Paila marina
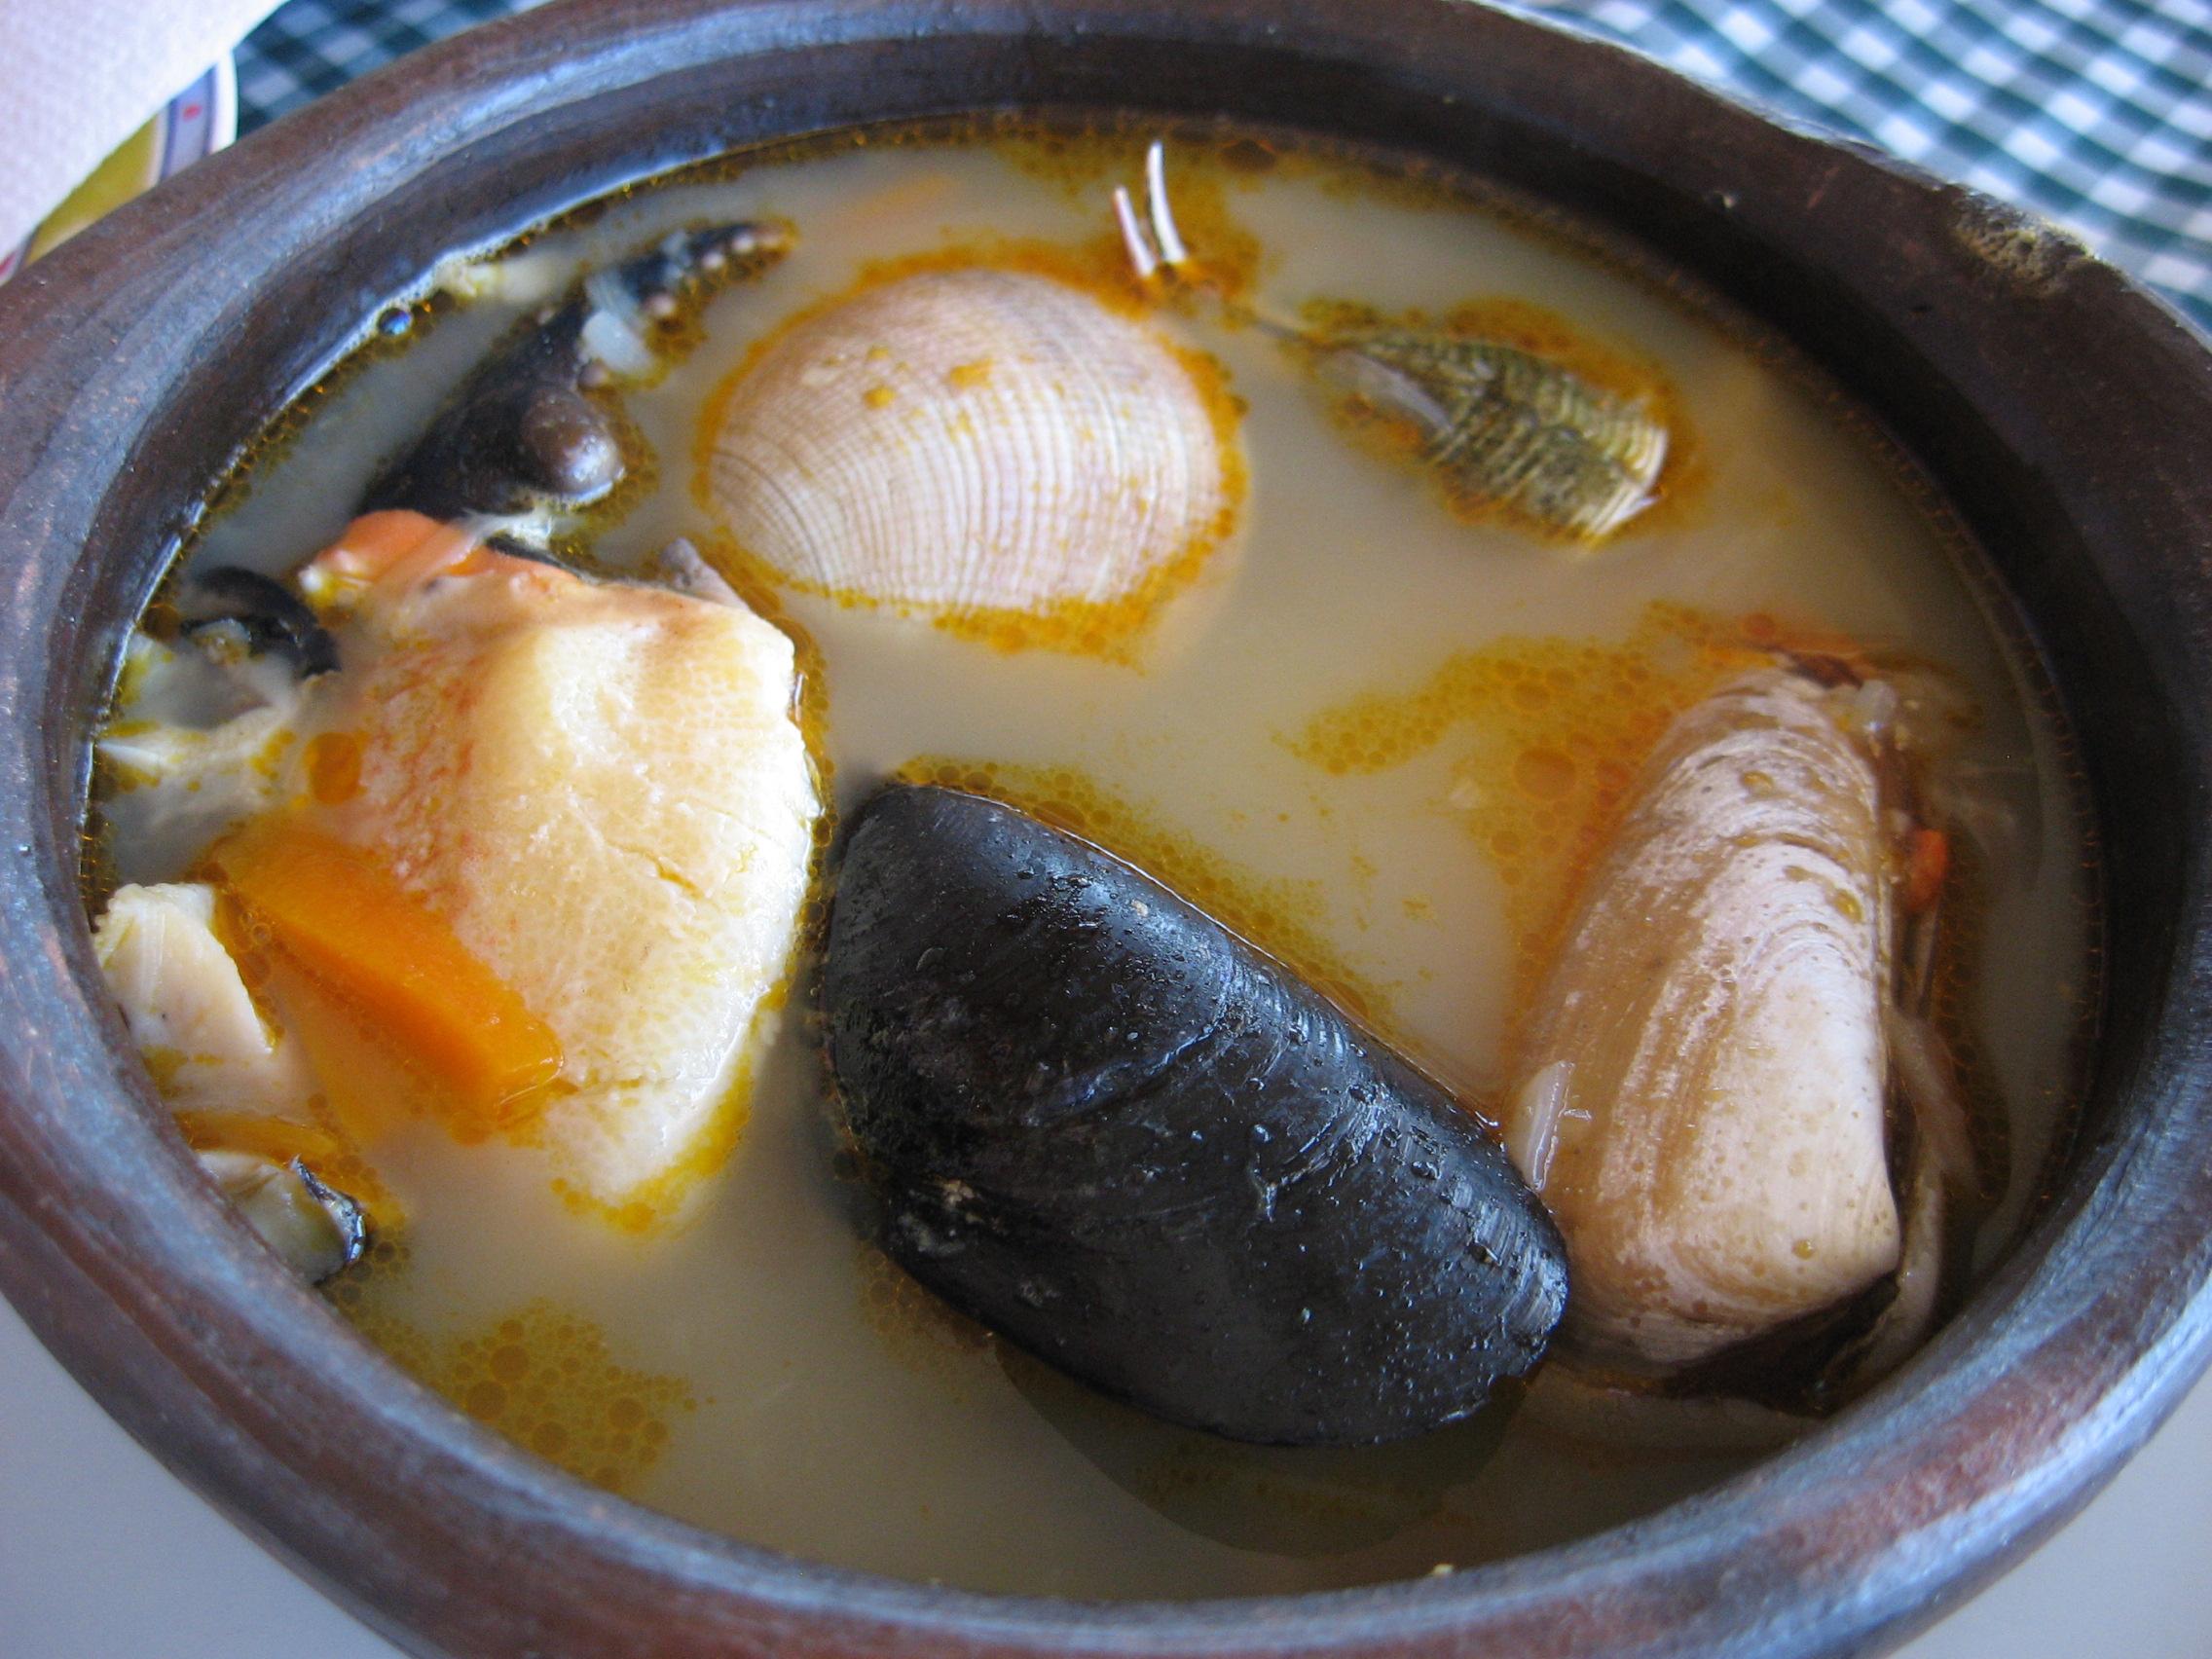
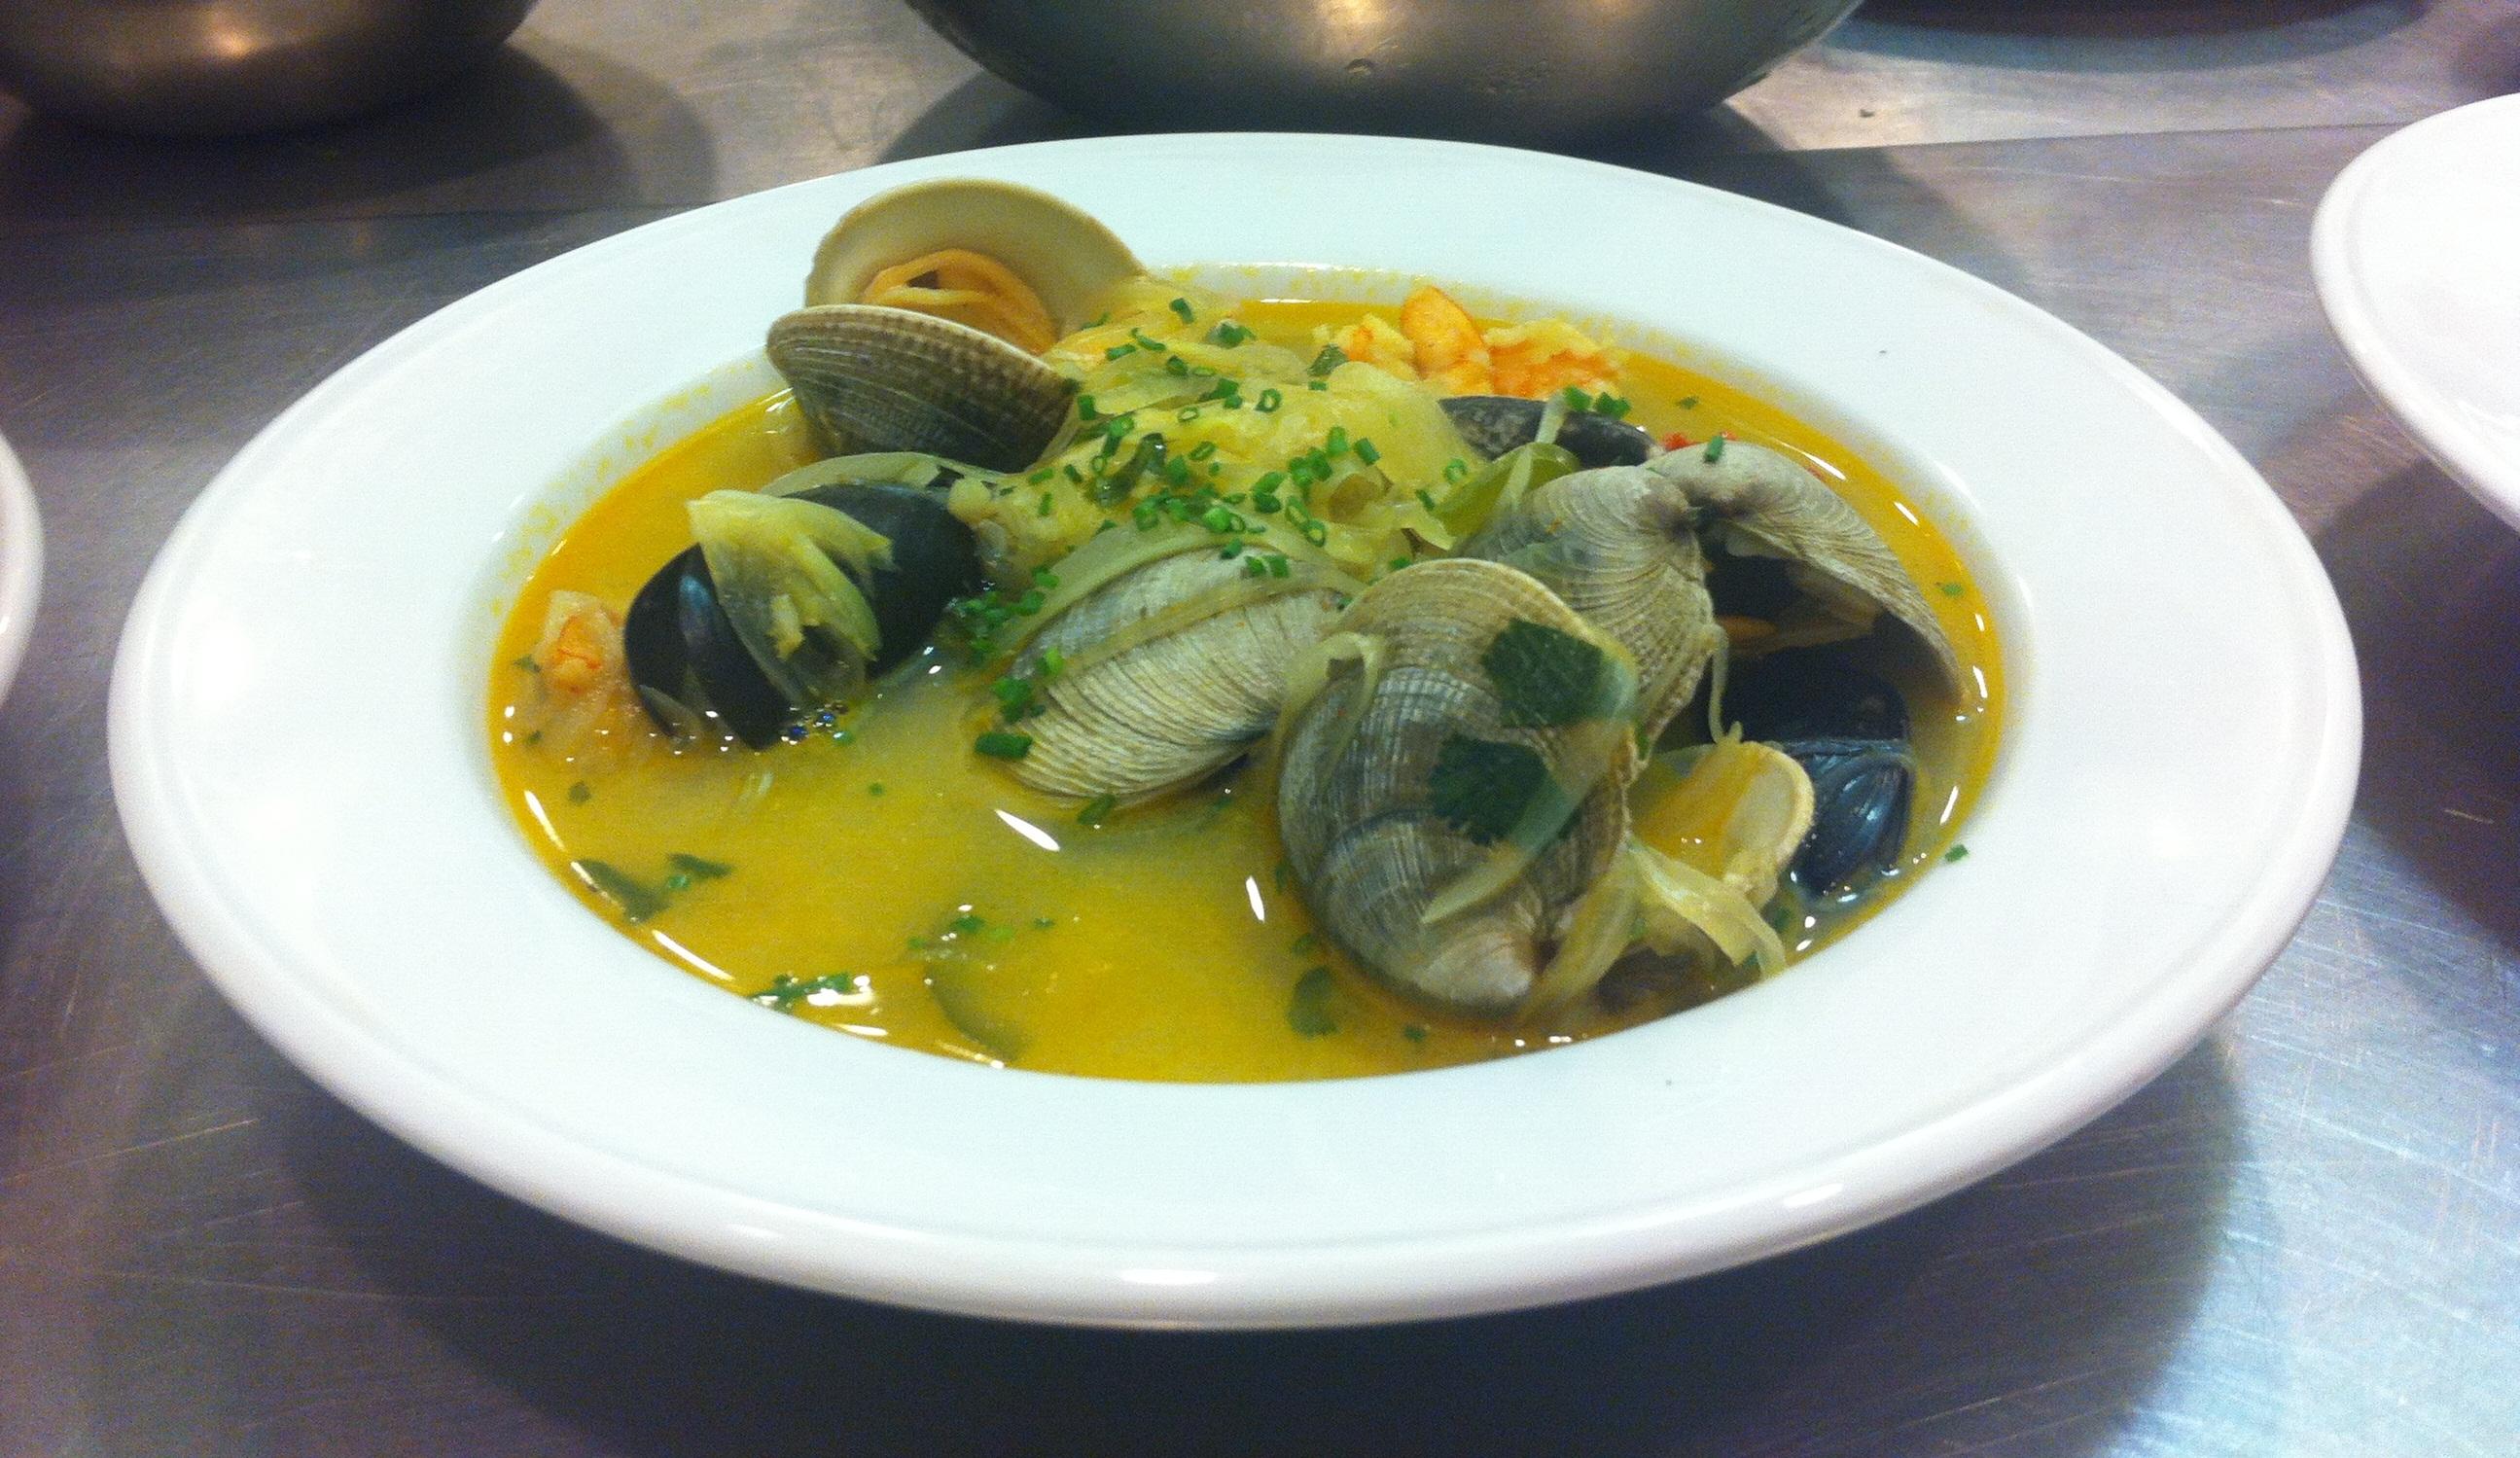
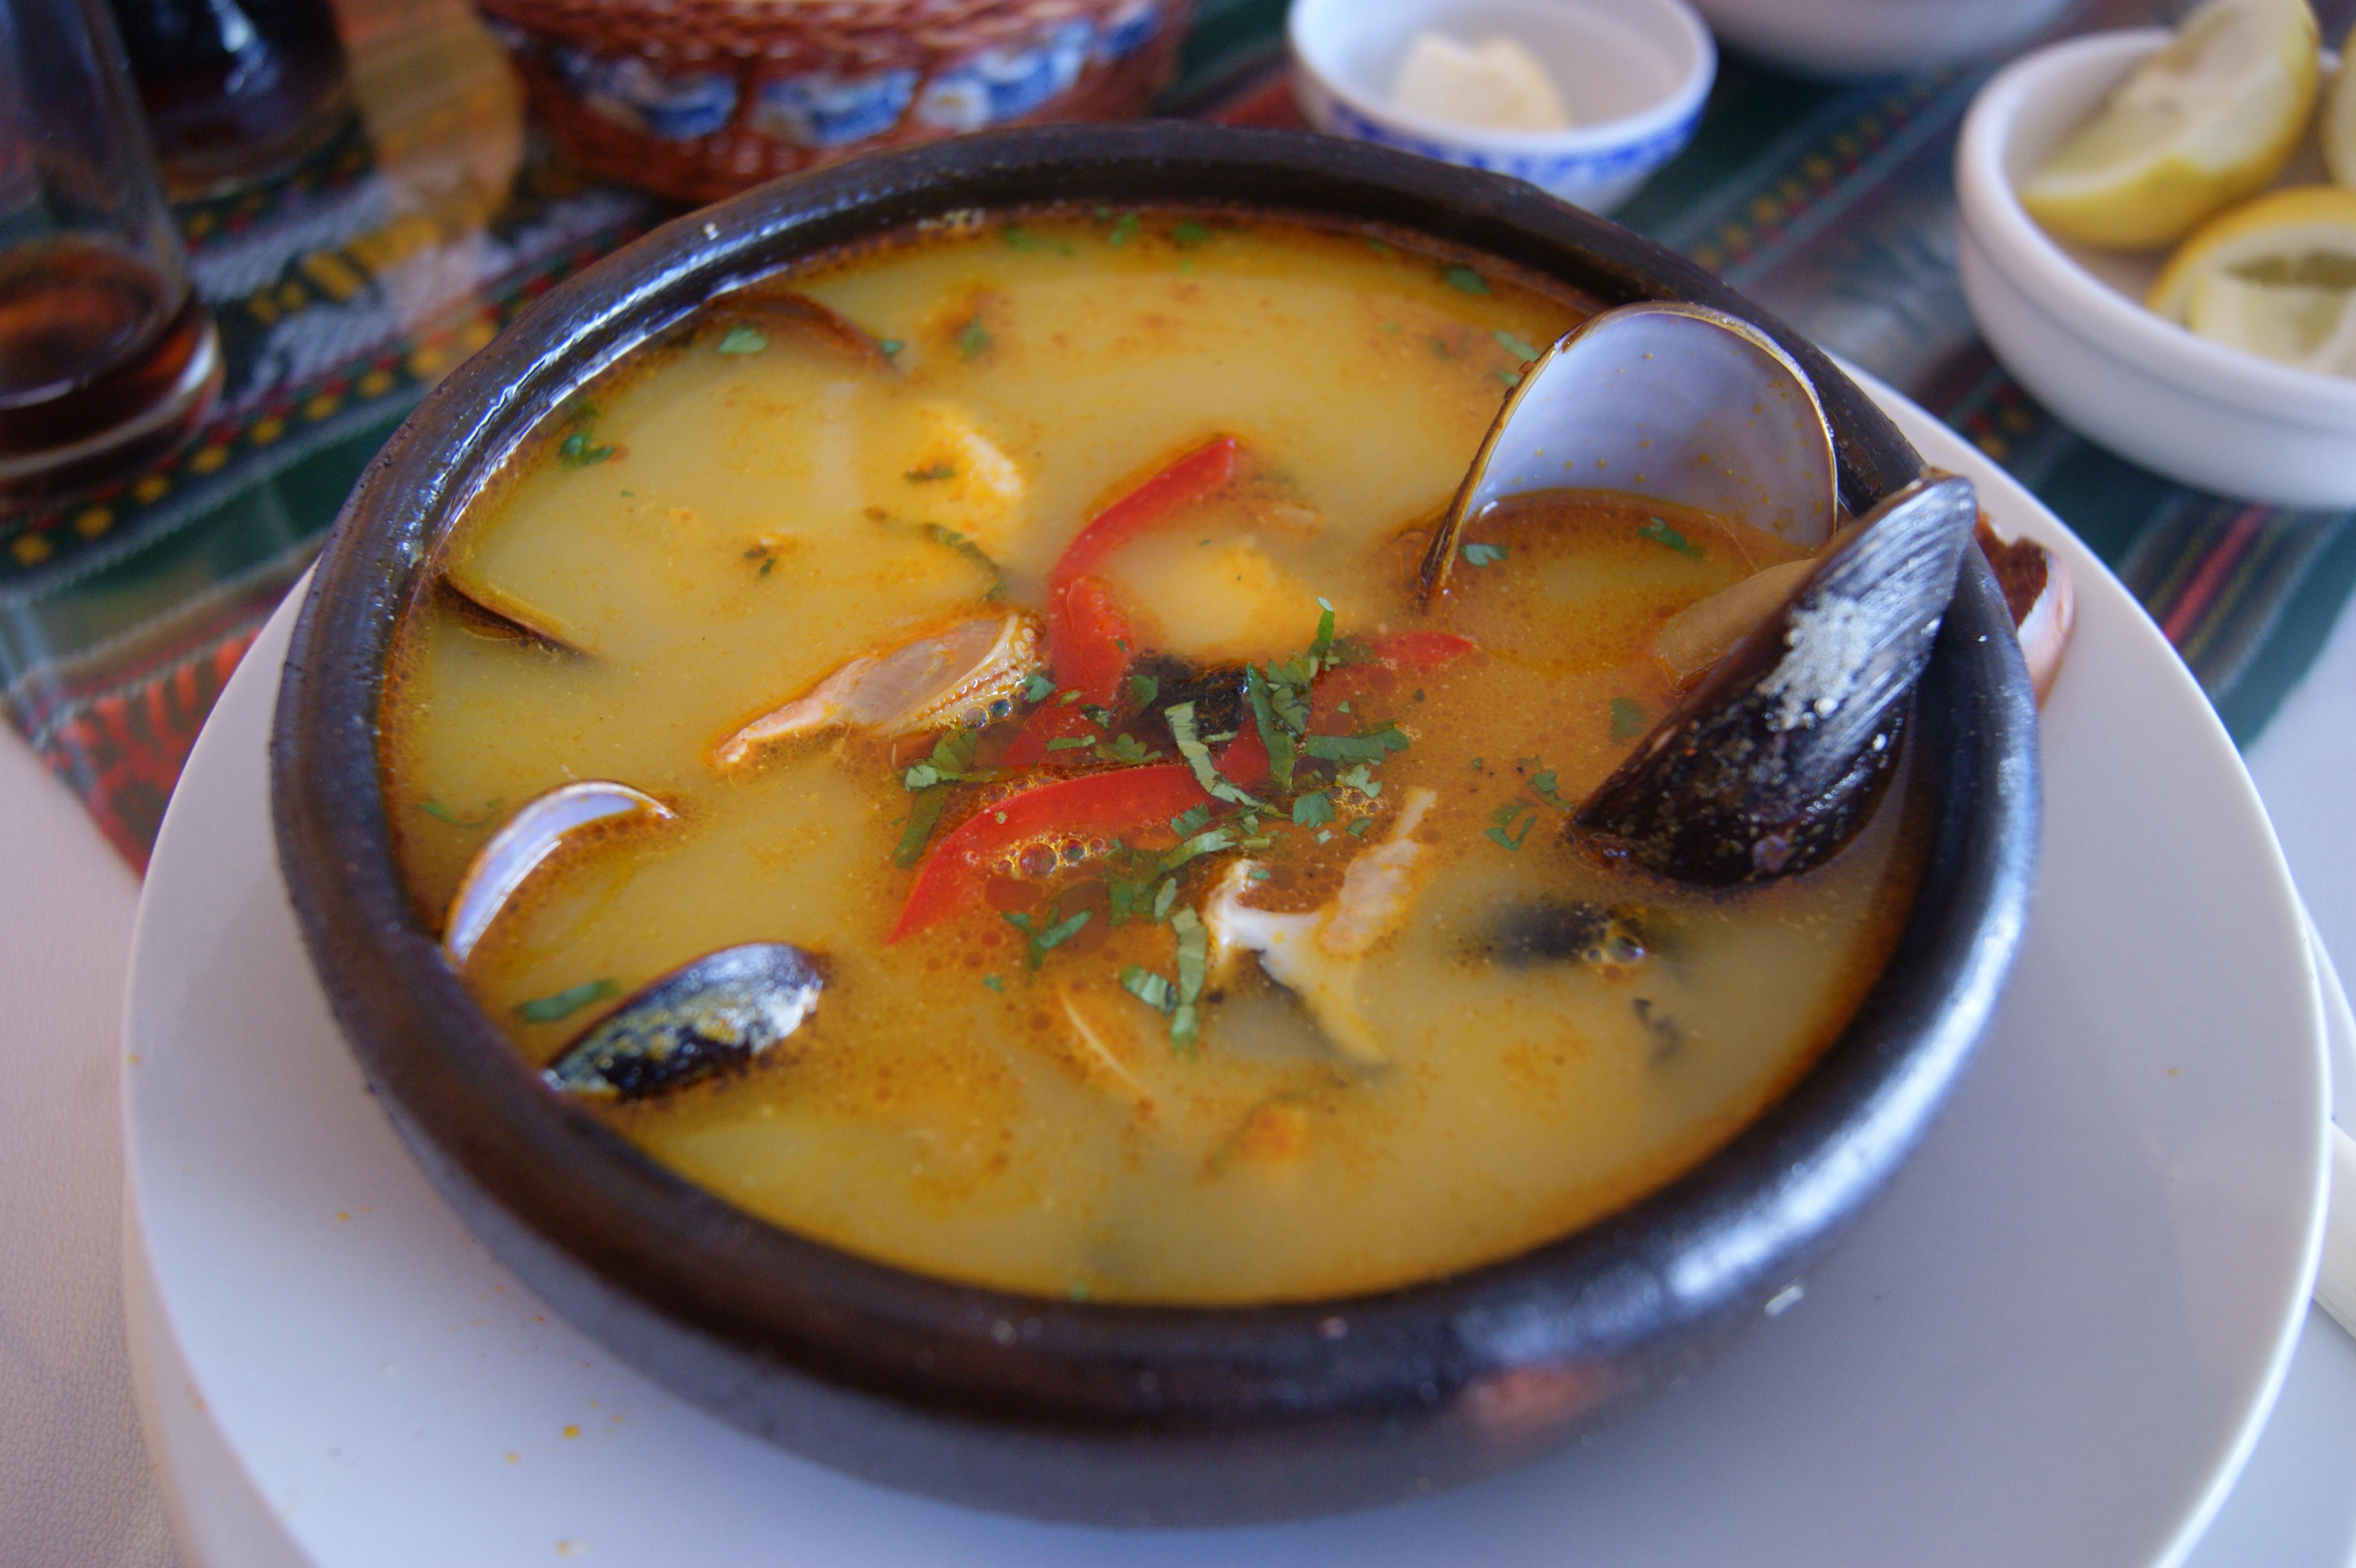
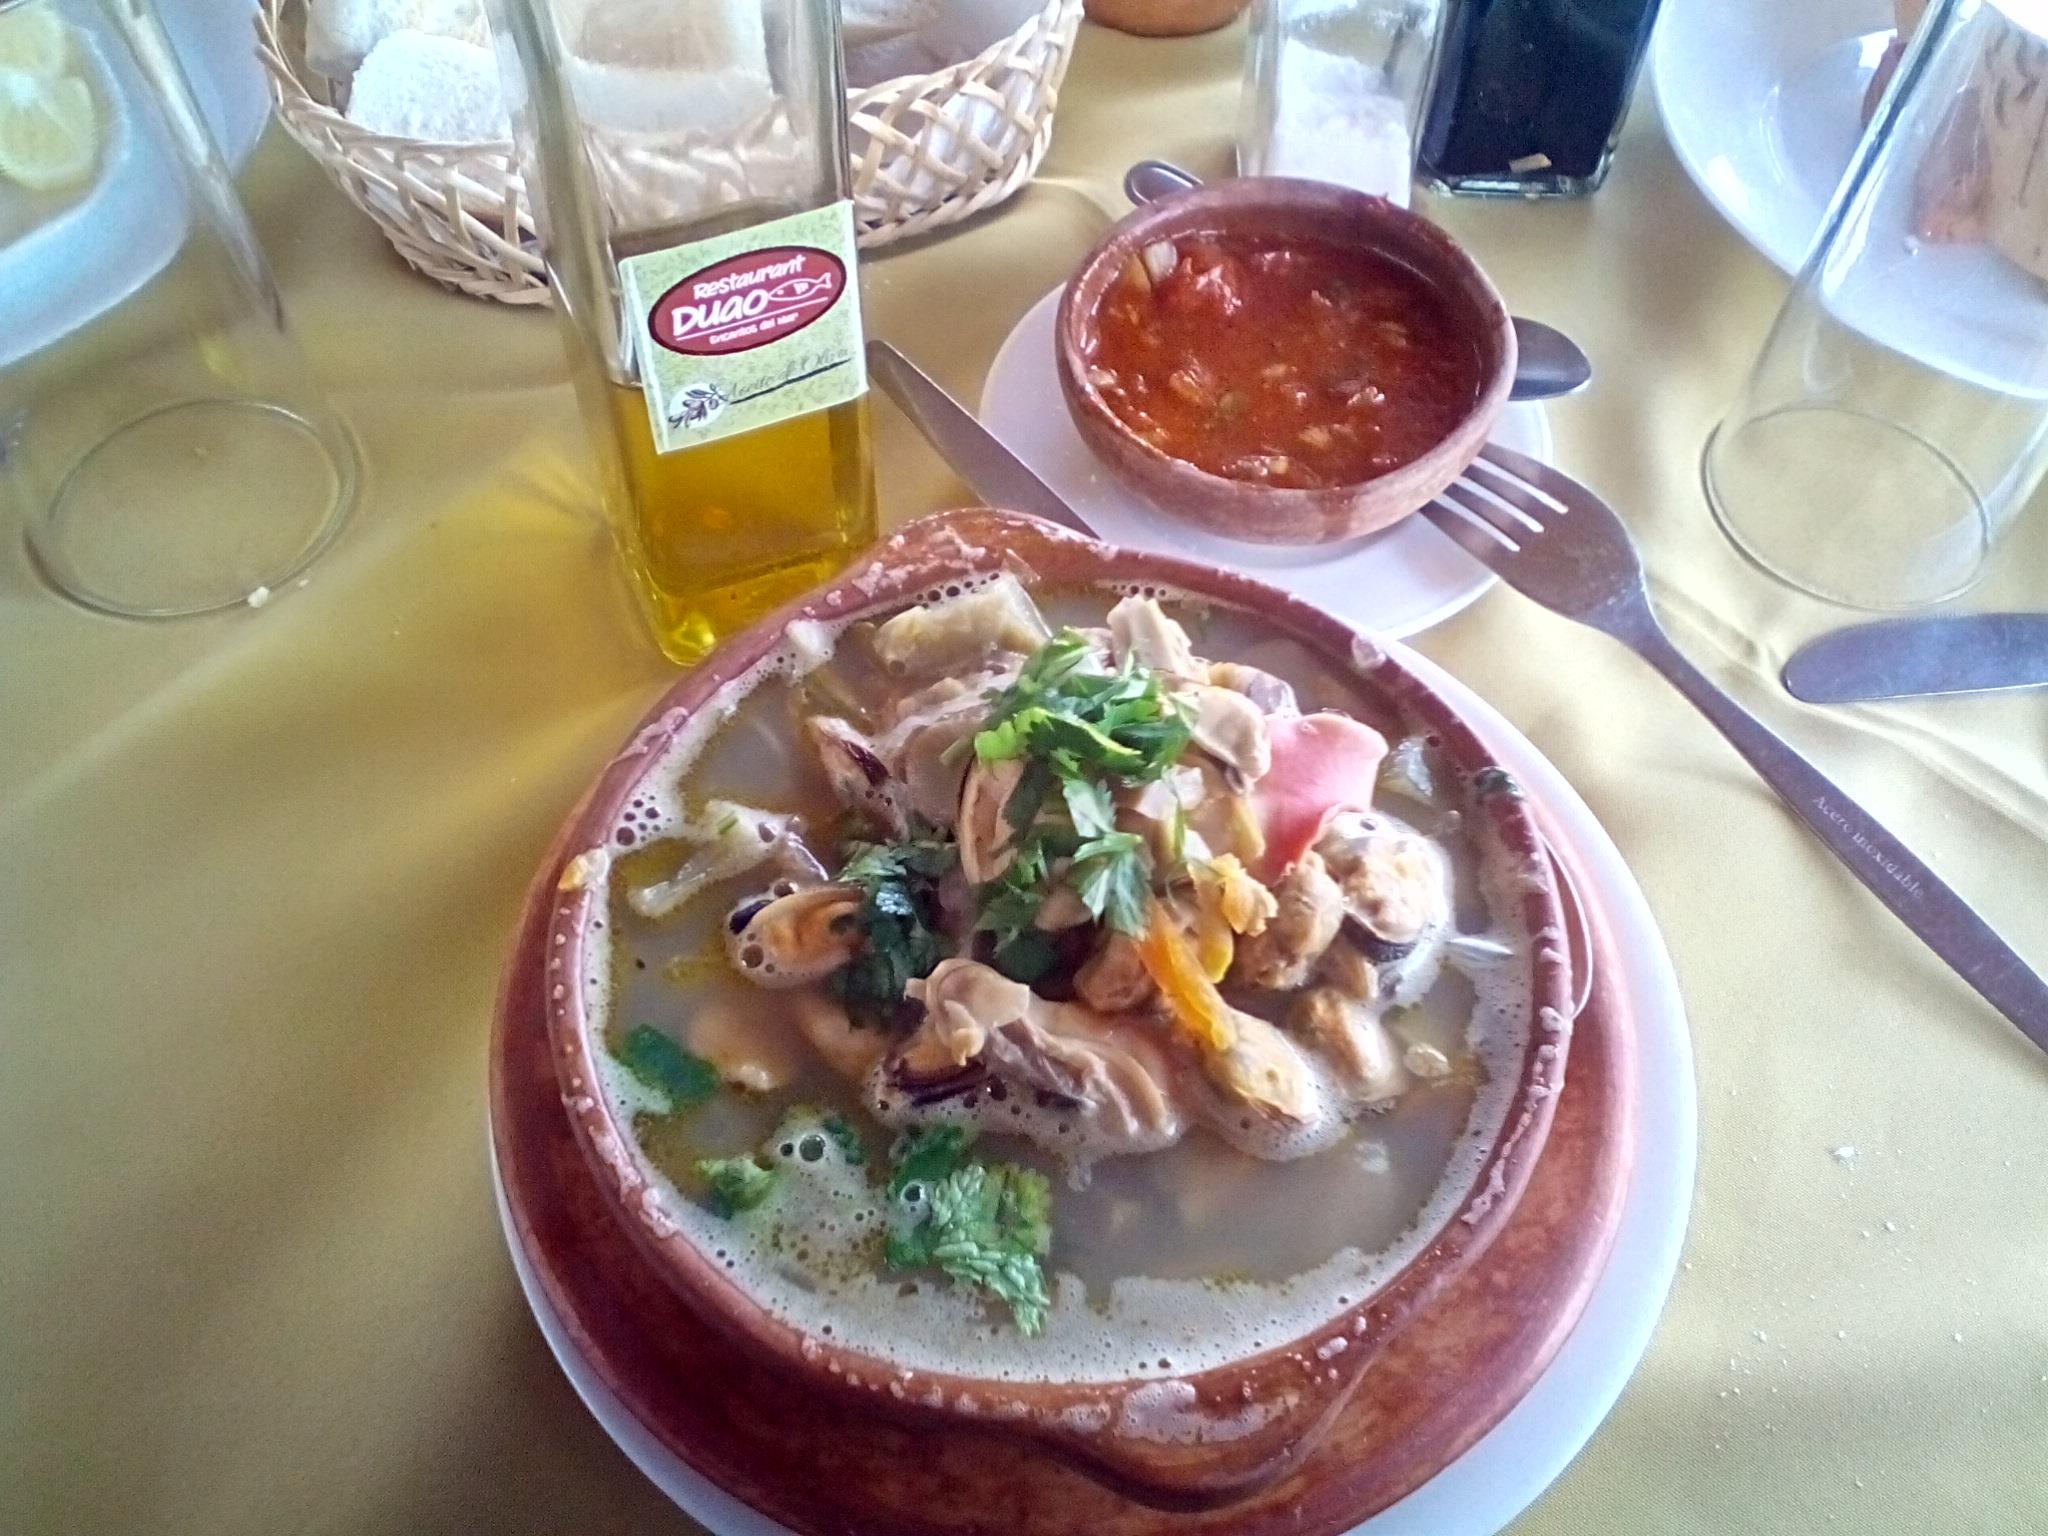
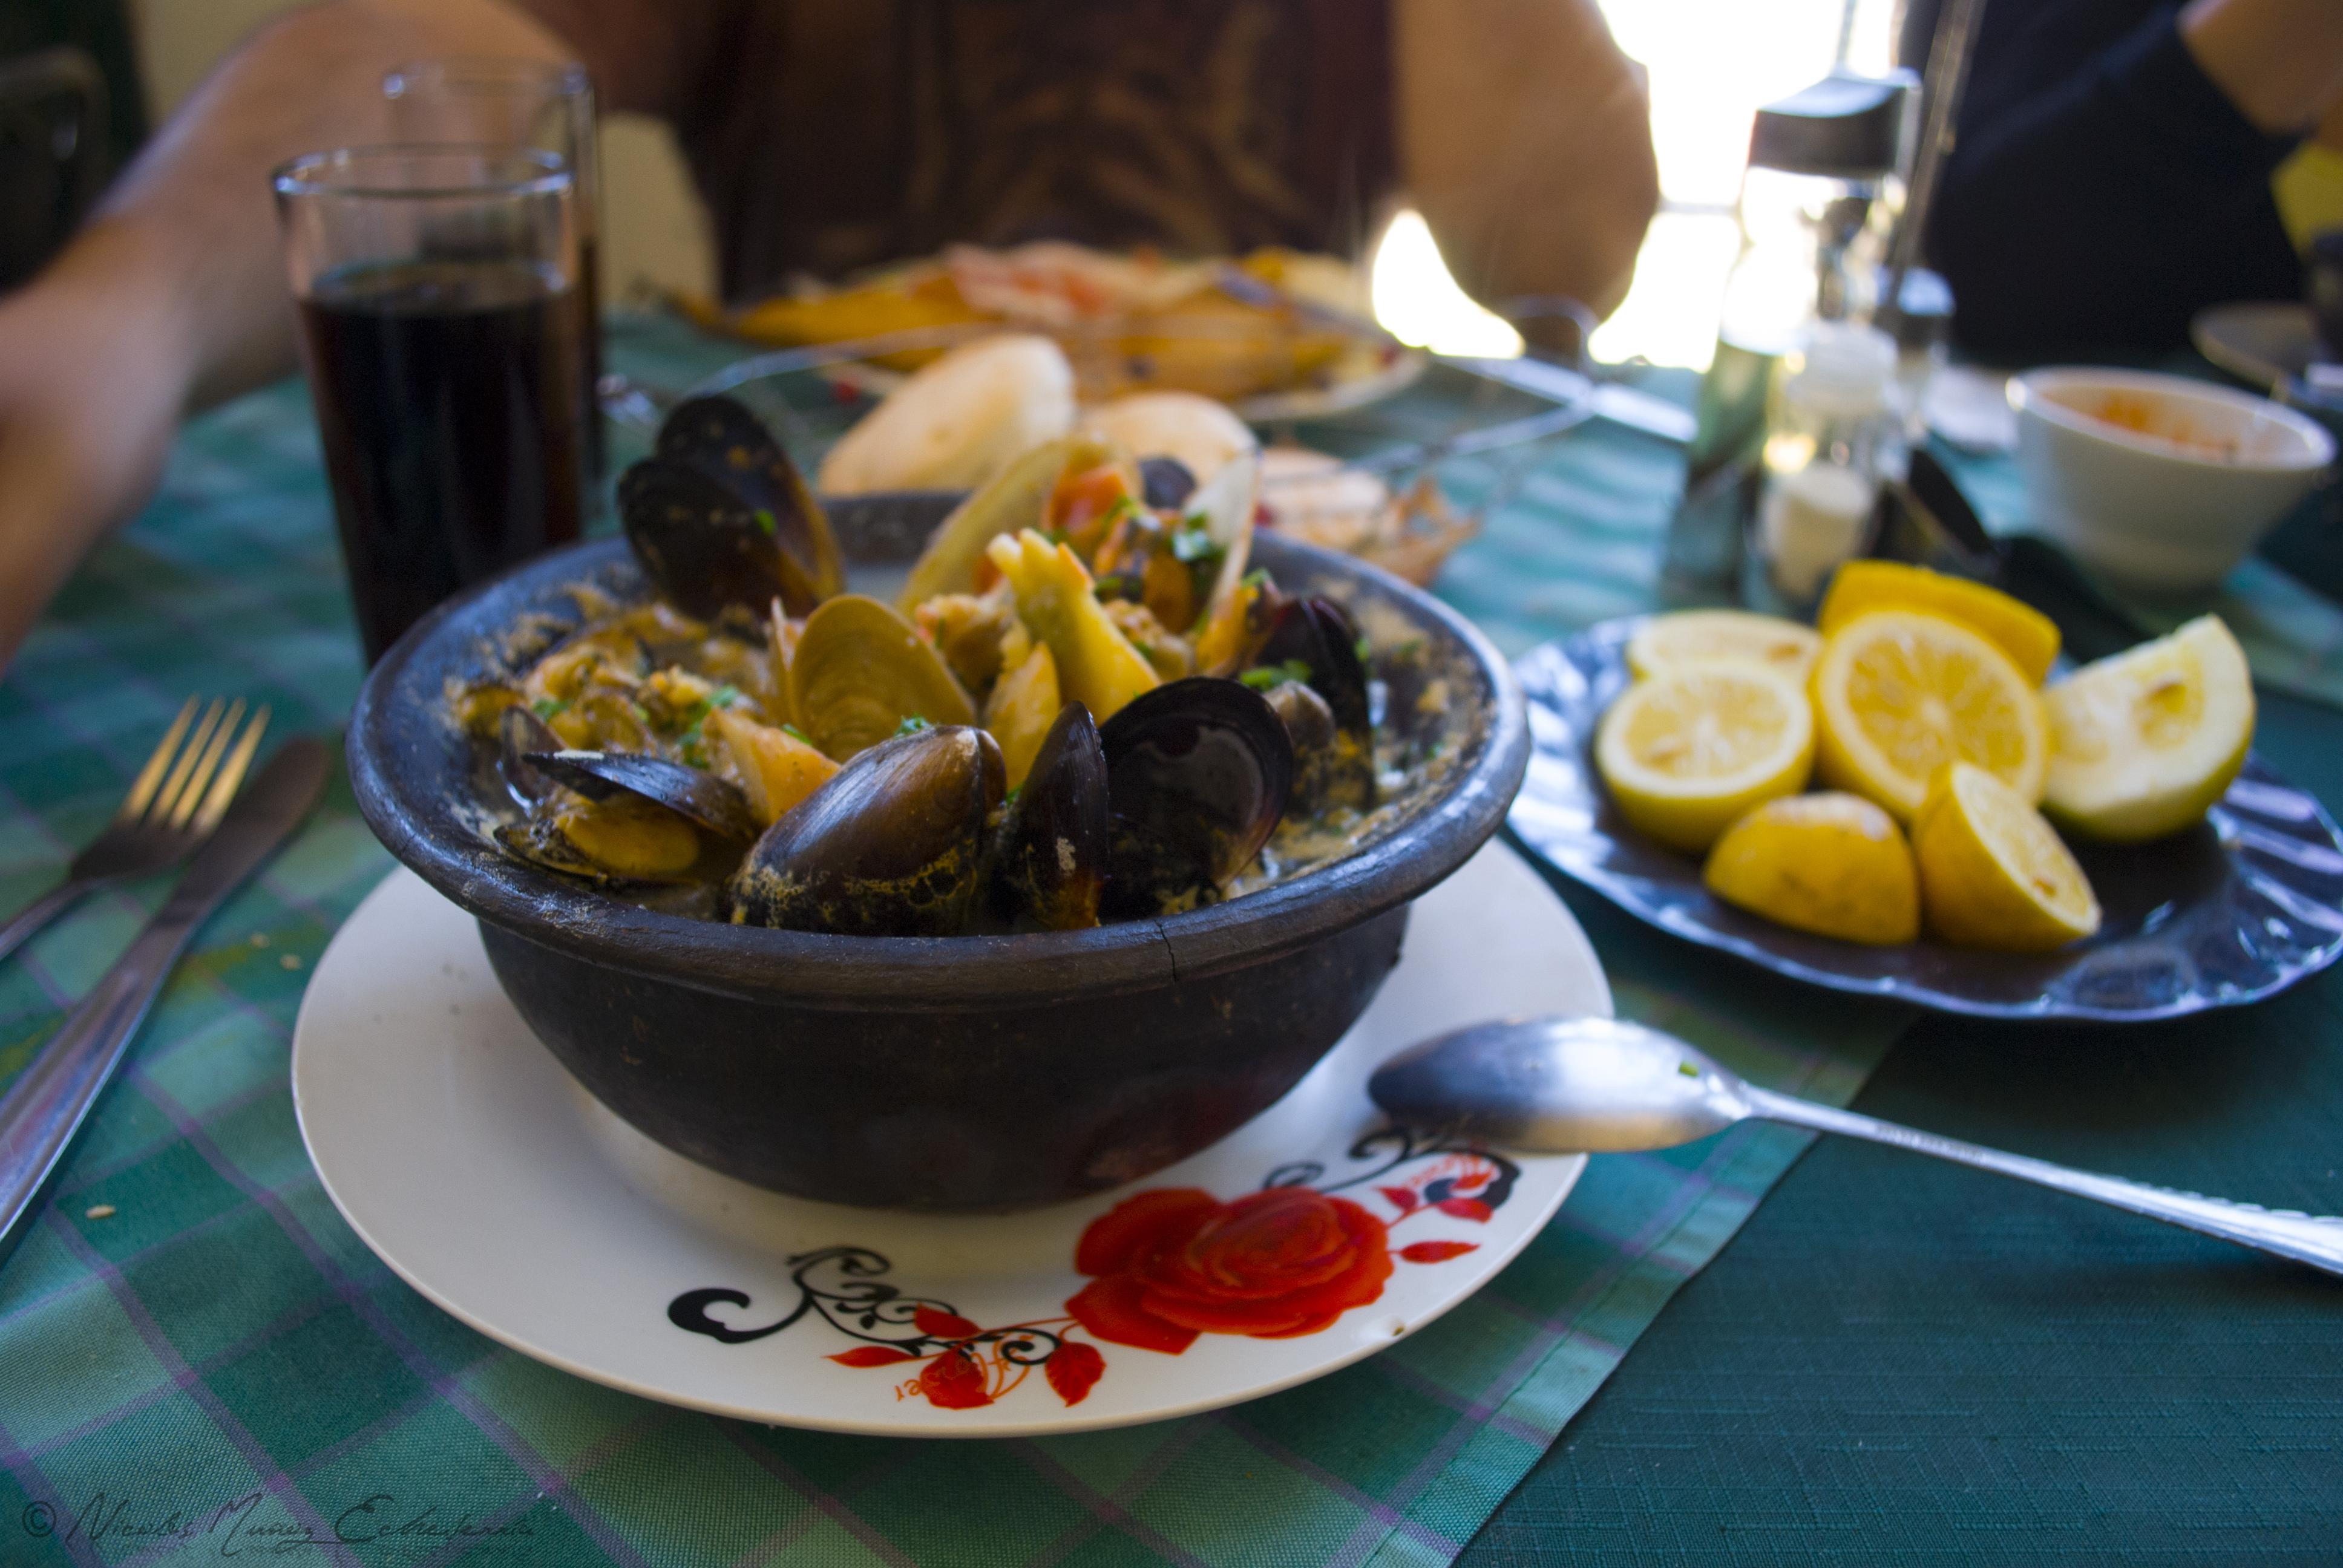
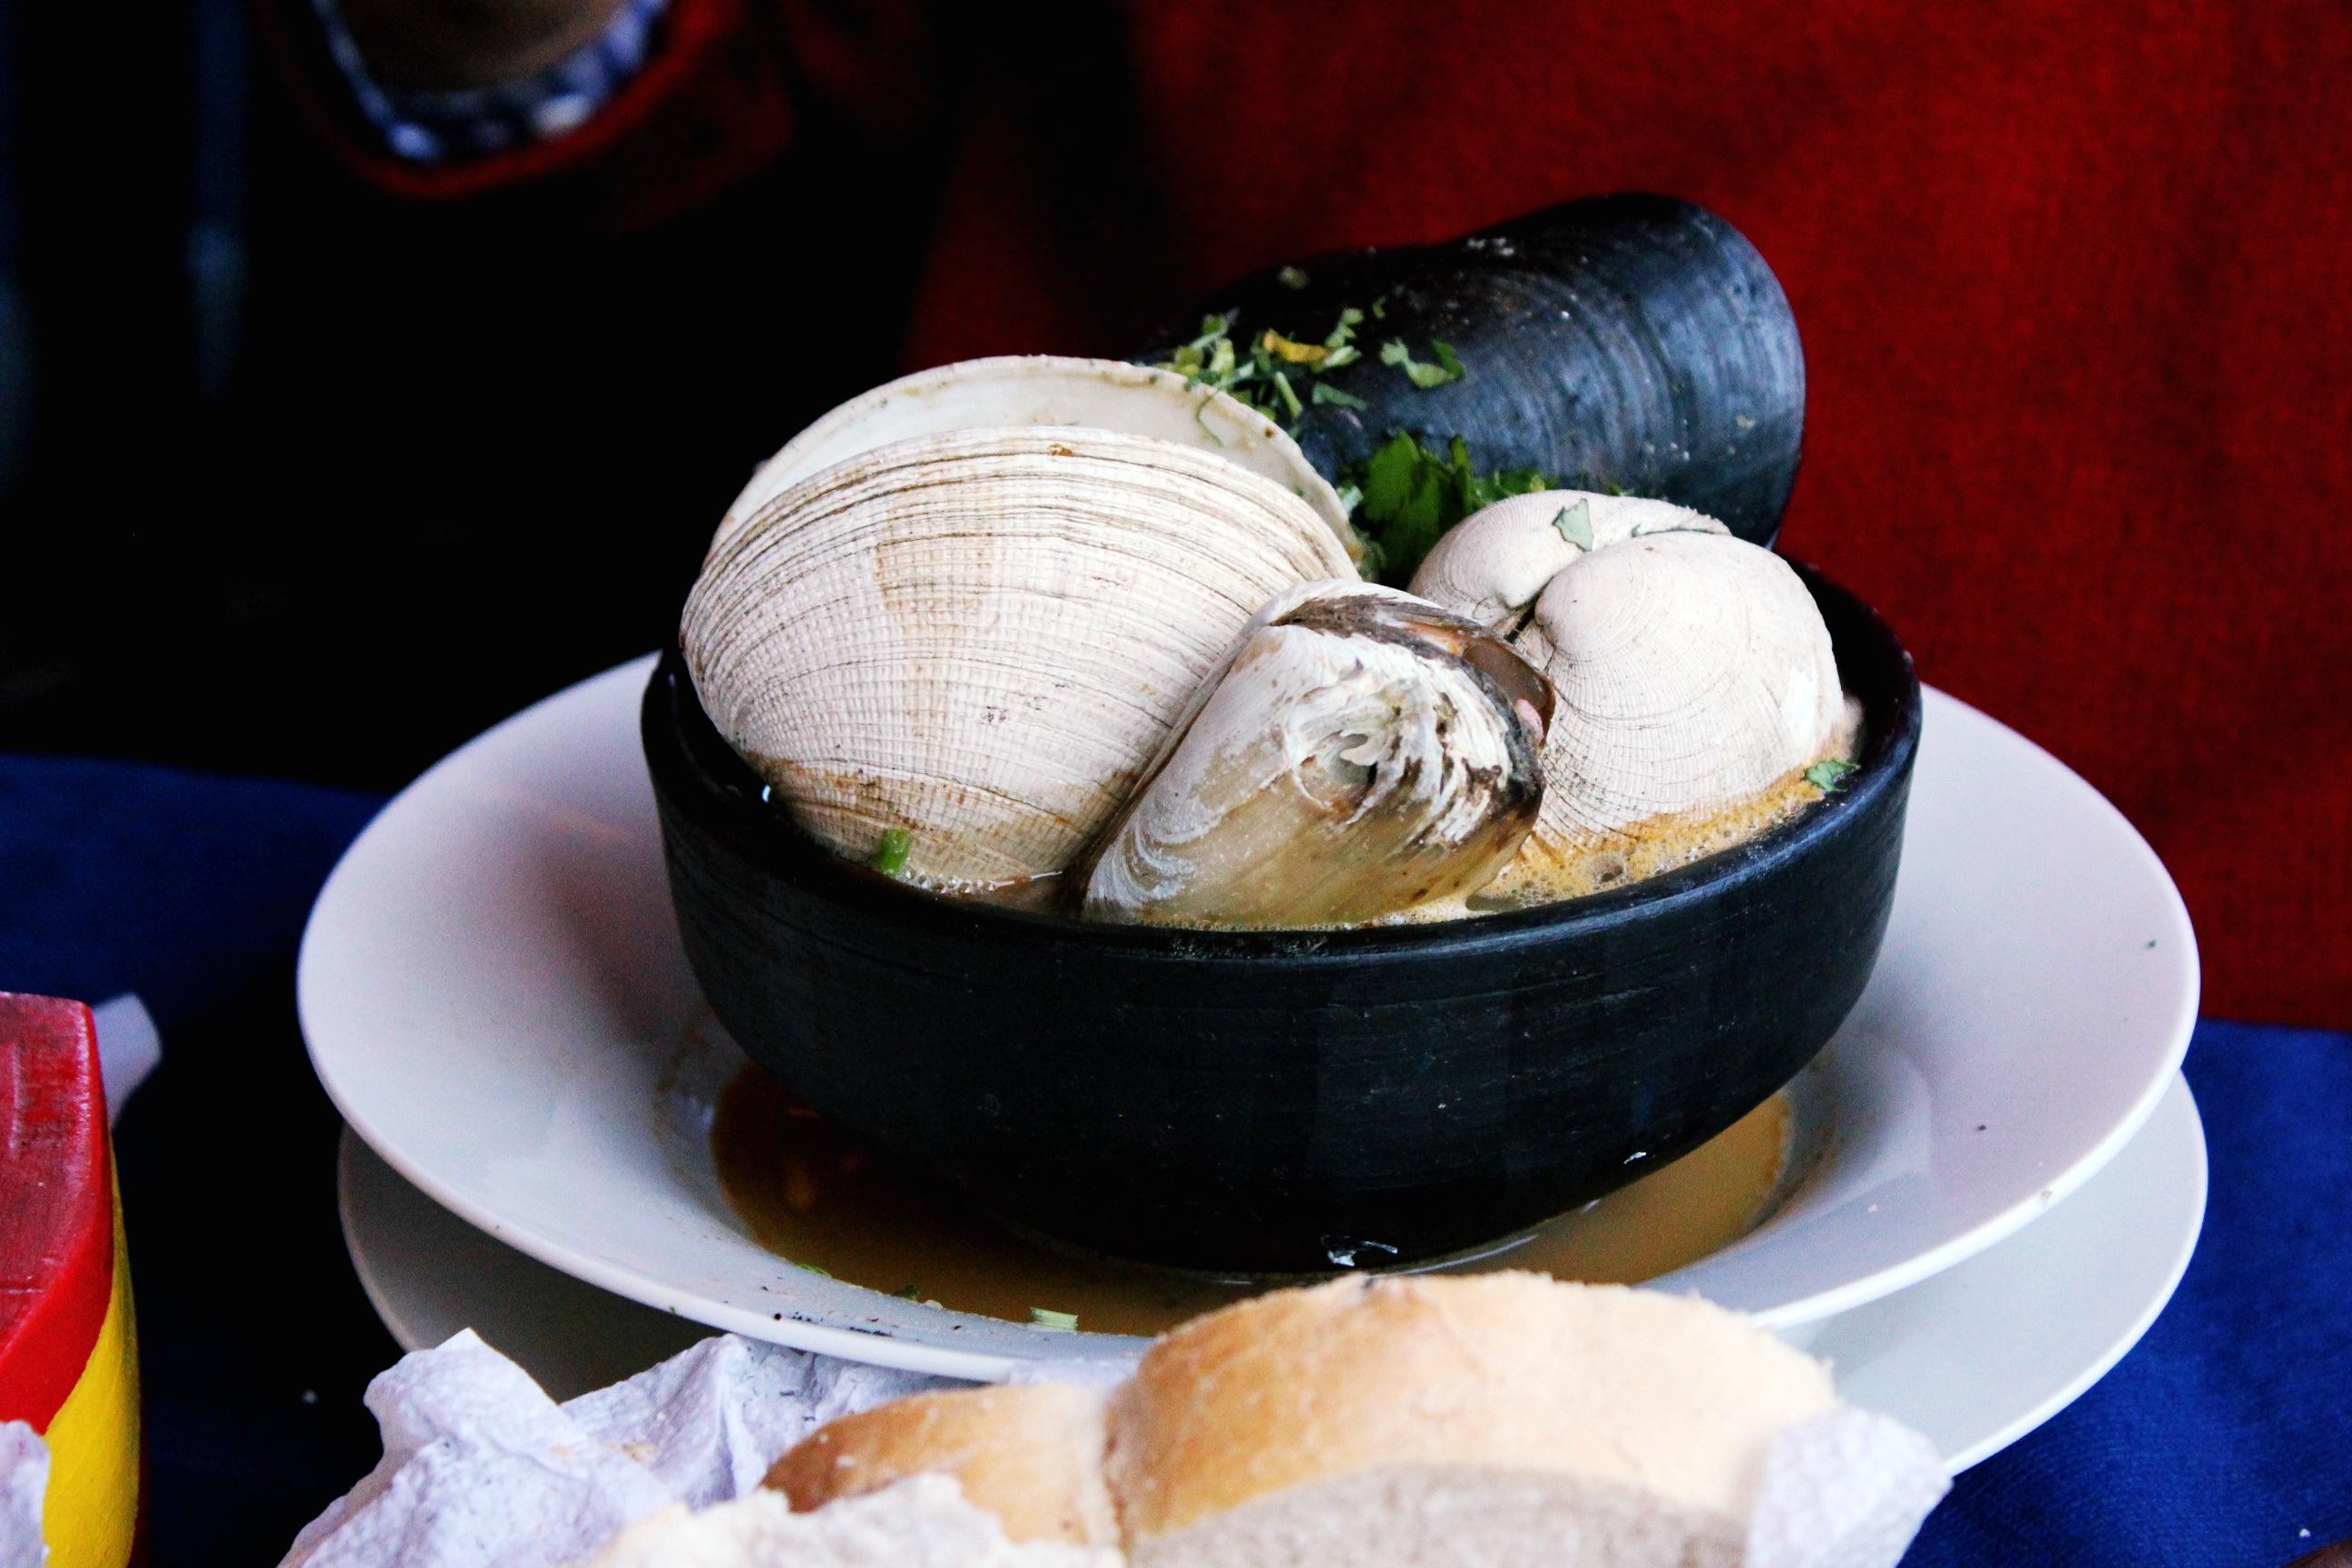
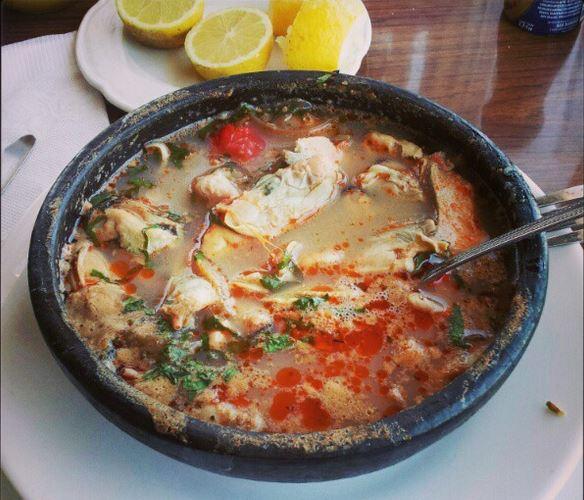
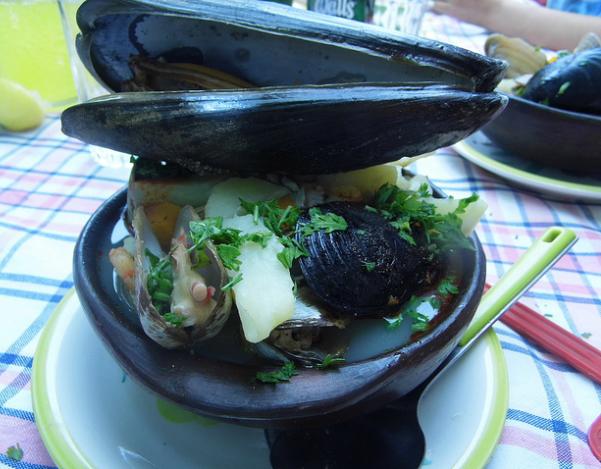
Also known as:
ar - Arabic: بايلا مارينا
es - Spanish: Paila marina
fa - Persian: پایلا مارینا
ja - Japanese: パイラ・マリーナ
lt - Lithuanian: Paila marina
Category: soup (seafood soup)
Cuisine: Chilean
Associated cuisines: Chilean
Area: Central Chile, Zona Sur, Chile
Countries: Chile
Region: South America, , , ,
This dish is a seafood soup usually served in a earthenware bowl. It usually contains a shellfish stock base cooked with different kinds of shellfish and fish.